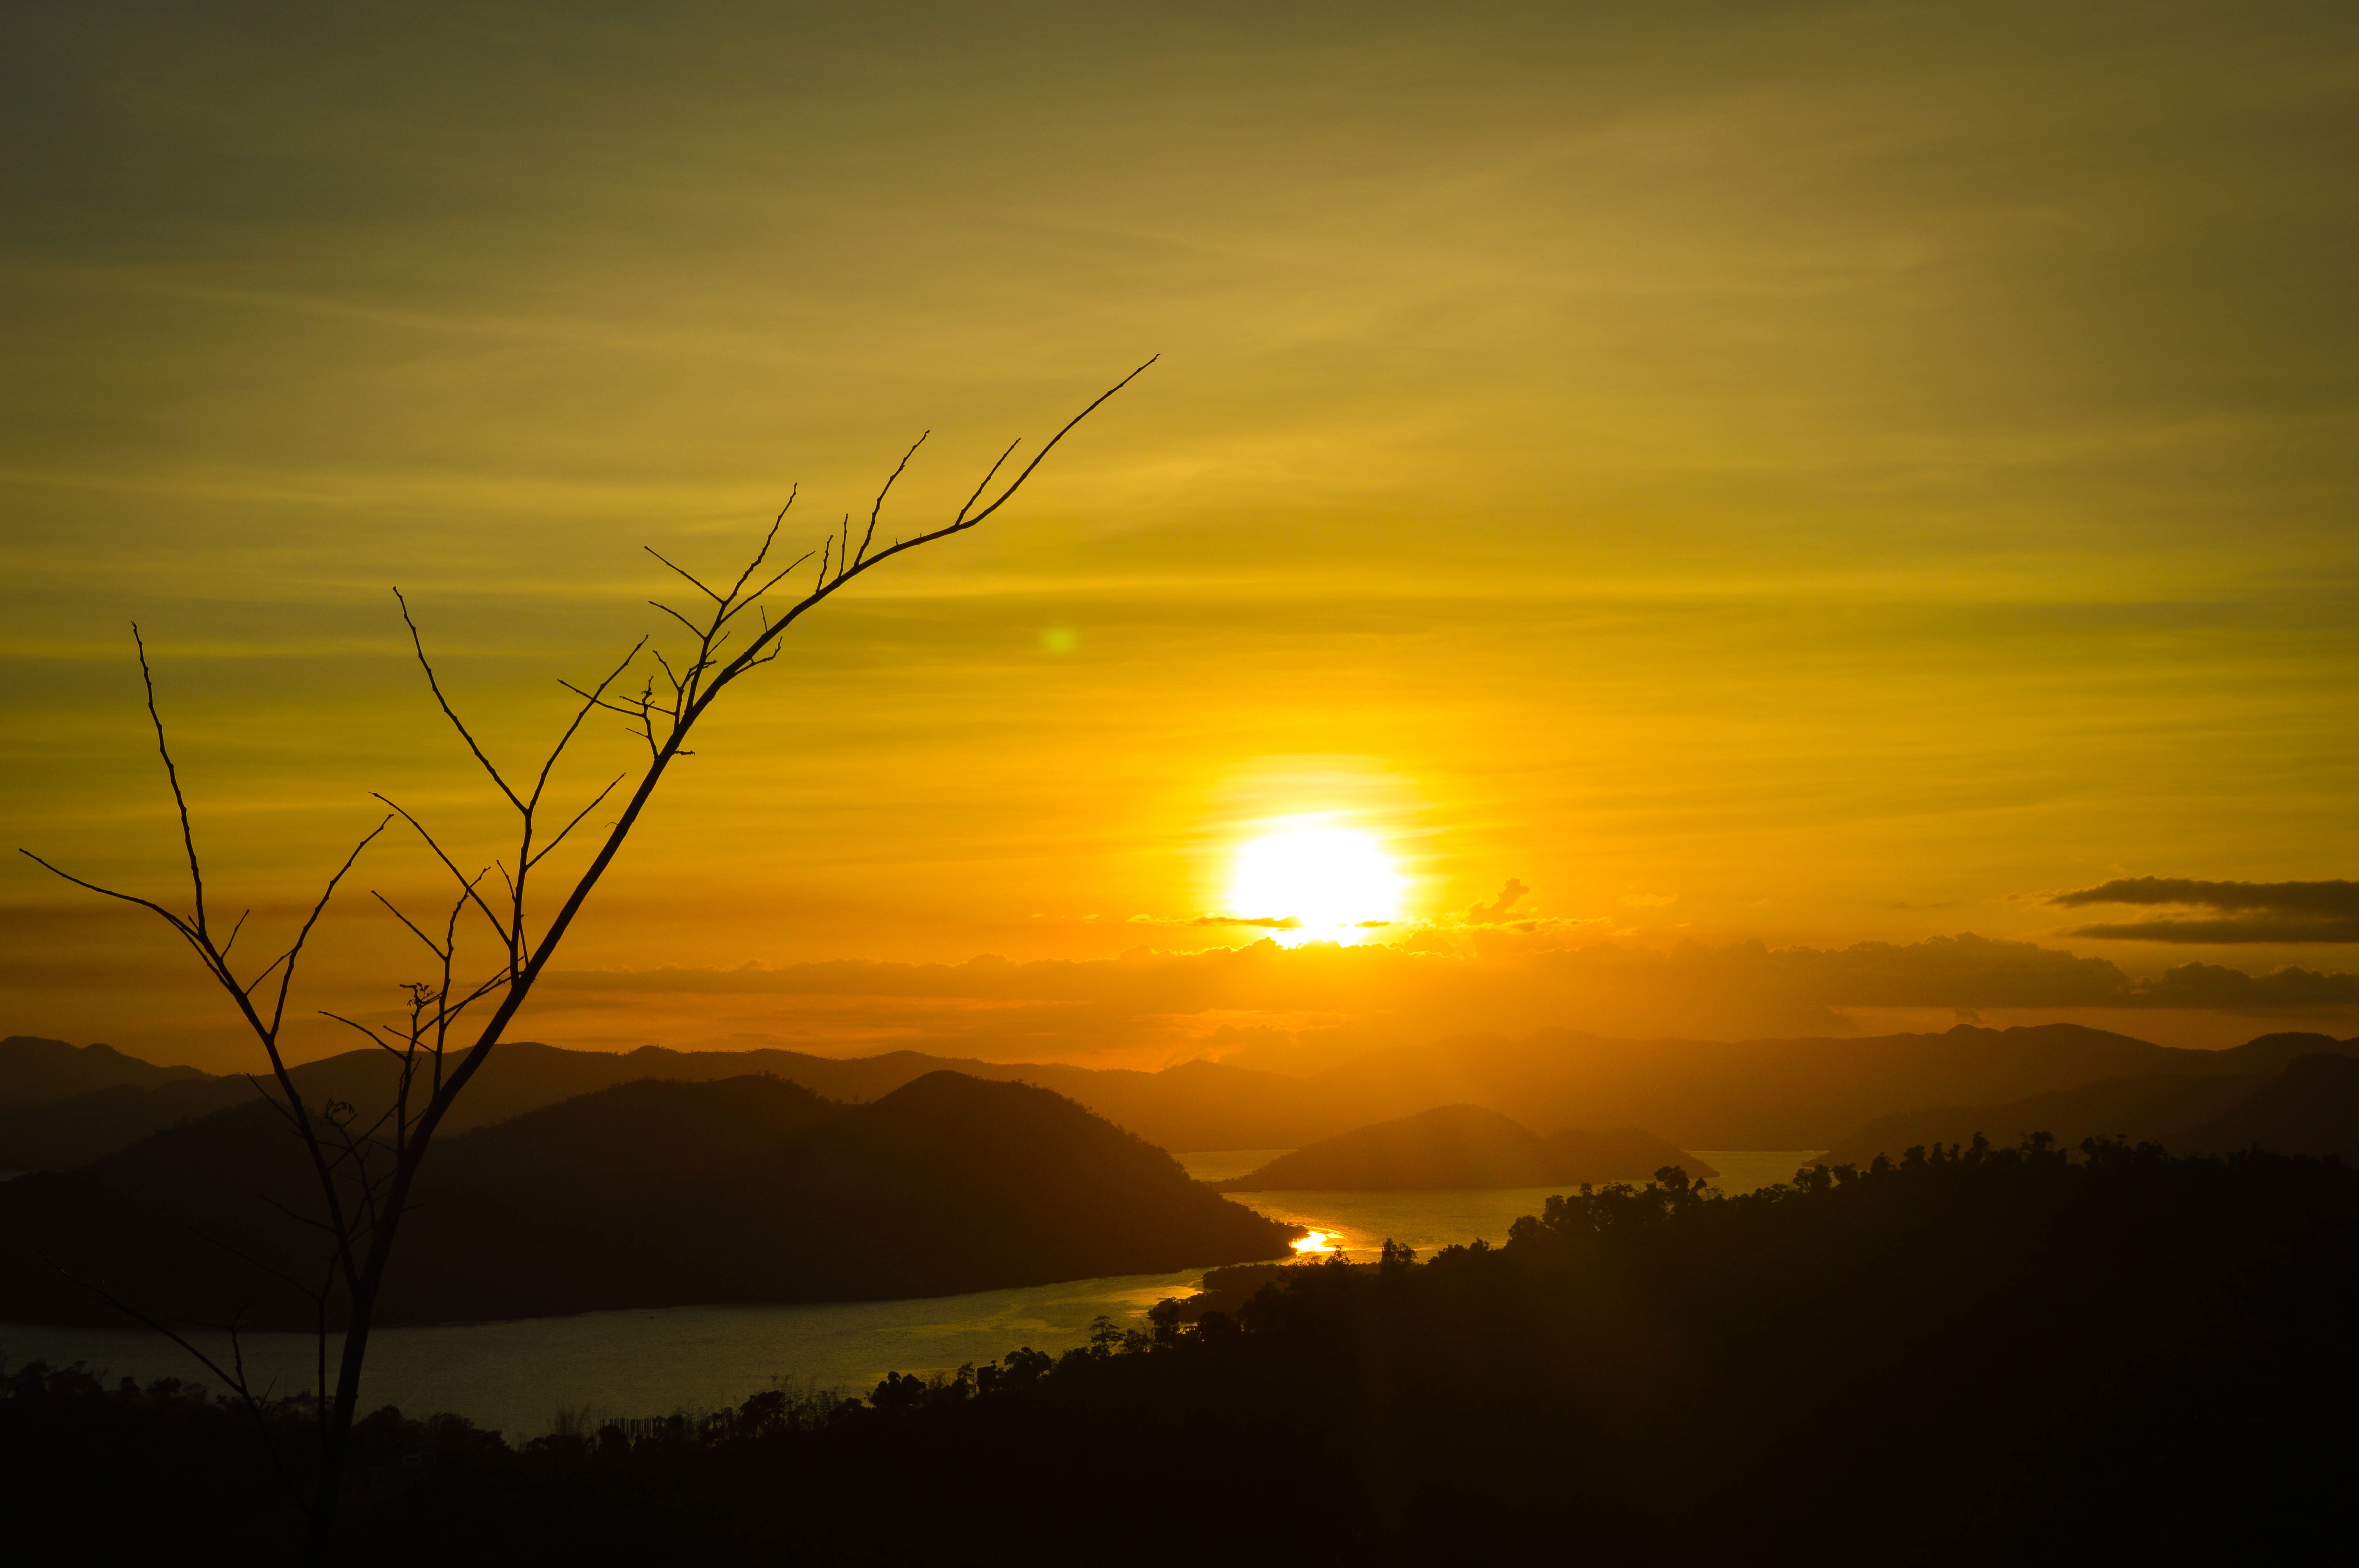
nature, horizon, mountain, cloud, sky, sun, sunrise, sunset, field, sunlight, morning, hill, dawn, atmosphere, dusk, evening, afterglow, atmospheric phenomenon, red sky at morning